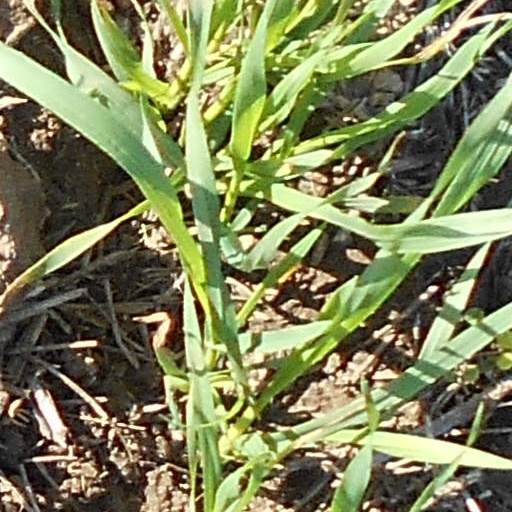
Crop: wheat